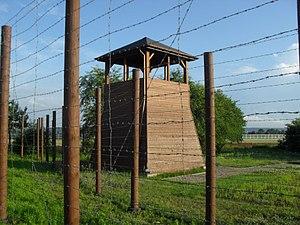
La SS-Truppenübungsplatz Heidelager ou dénommé aussi camp de concentration de Pustków, était l'un des complexes militaires de la SS et un camp de concentration nazi en Pologne occupée pendant la Seconde Guerre mondiale. L'installation nazie a été construite pour former des unités militaires collaborationnistes, y compris la 14ᵉ division ukrainienne de la Waffen SS et des unités estoniennes. Cette formation comprenait des opérations de mise à mort à l'intérieur des camps de concentration — notamment dans les camps voisins de Szebnie et Pustków — et des ghettos juifs à proximité du « Heidelager ». La zone militaire était située dans le triangle des rivières Wisła et San, dominé par de vastes zones forestières. Le centre du Heidelager était à Blizna, l'emplacement du site secret de lancement de missiles V-2, qui fut construit et occupé par des prisonniers du camp de Pustków.